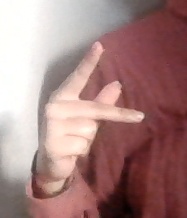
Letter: dha